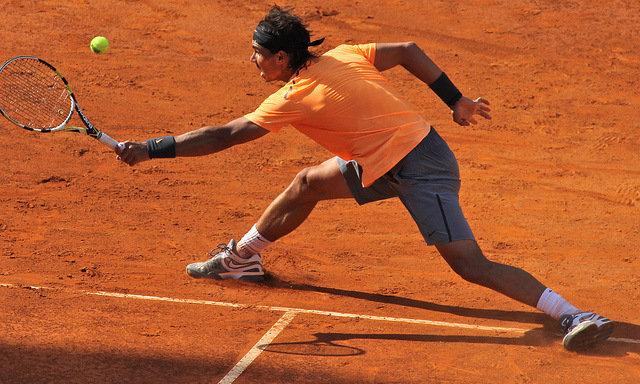
người đàn ông áo cam đang chơi tennis trên sân đất